Incision and drainage

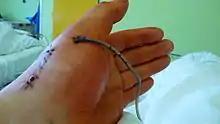
Hand with sutures and surgical drain

Incision and drainage (I&D), also known as clinical lancing, are minor surgical procedures to release pus or pressure built up under the skin, such as from an abscess, boil, or infected paranasal sinus. It is performed by treating the area with an antiseptic, such as iodine-based solution, and then making a small incision to puncture the skin using a sterile instrument such as a sharp needle or a pointed scalpel. This allows the pus to escape by draining out through the incision.